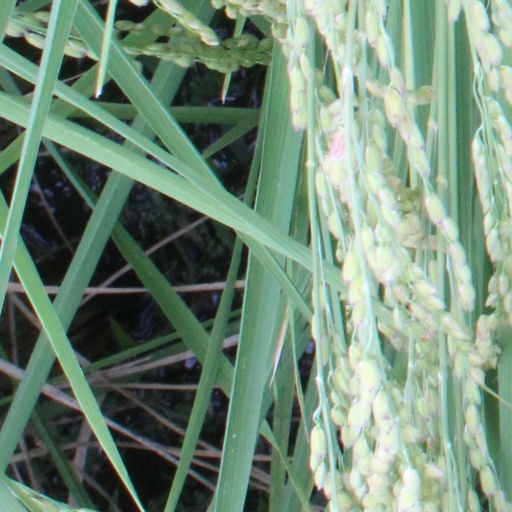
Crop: rice